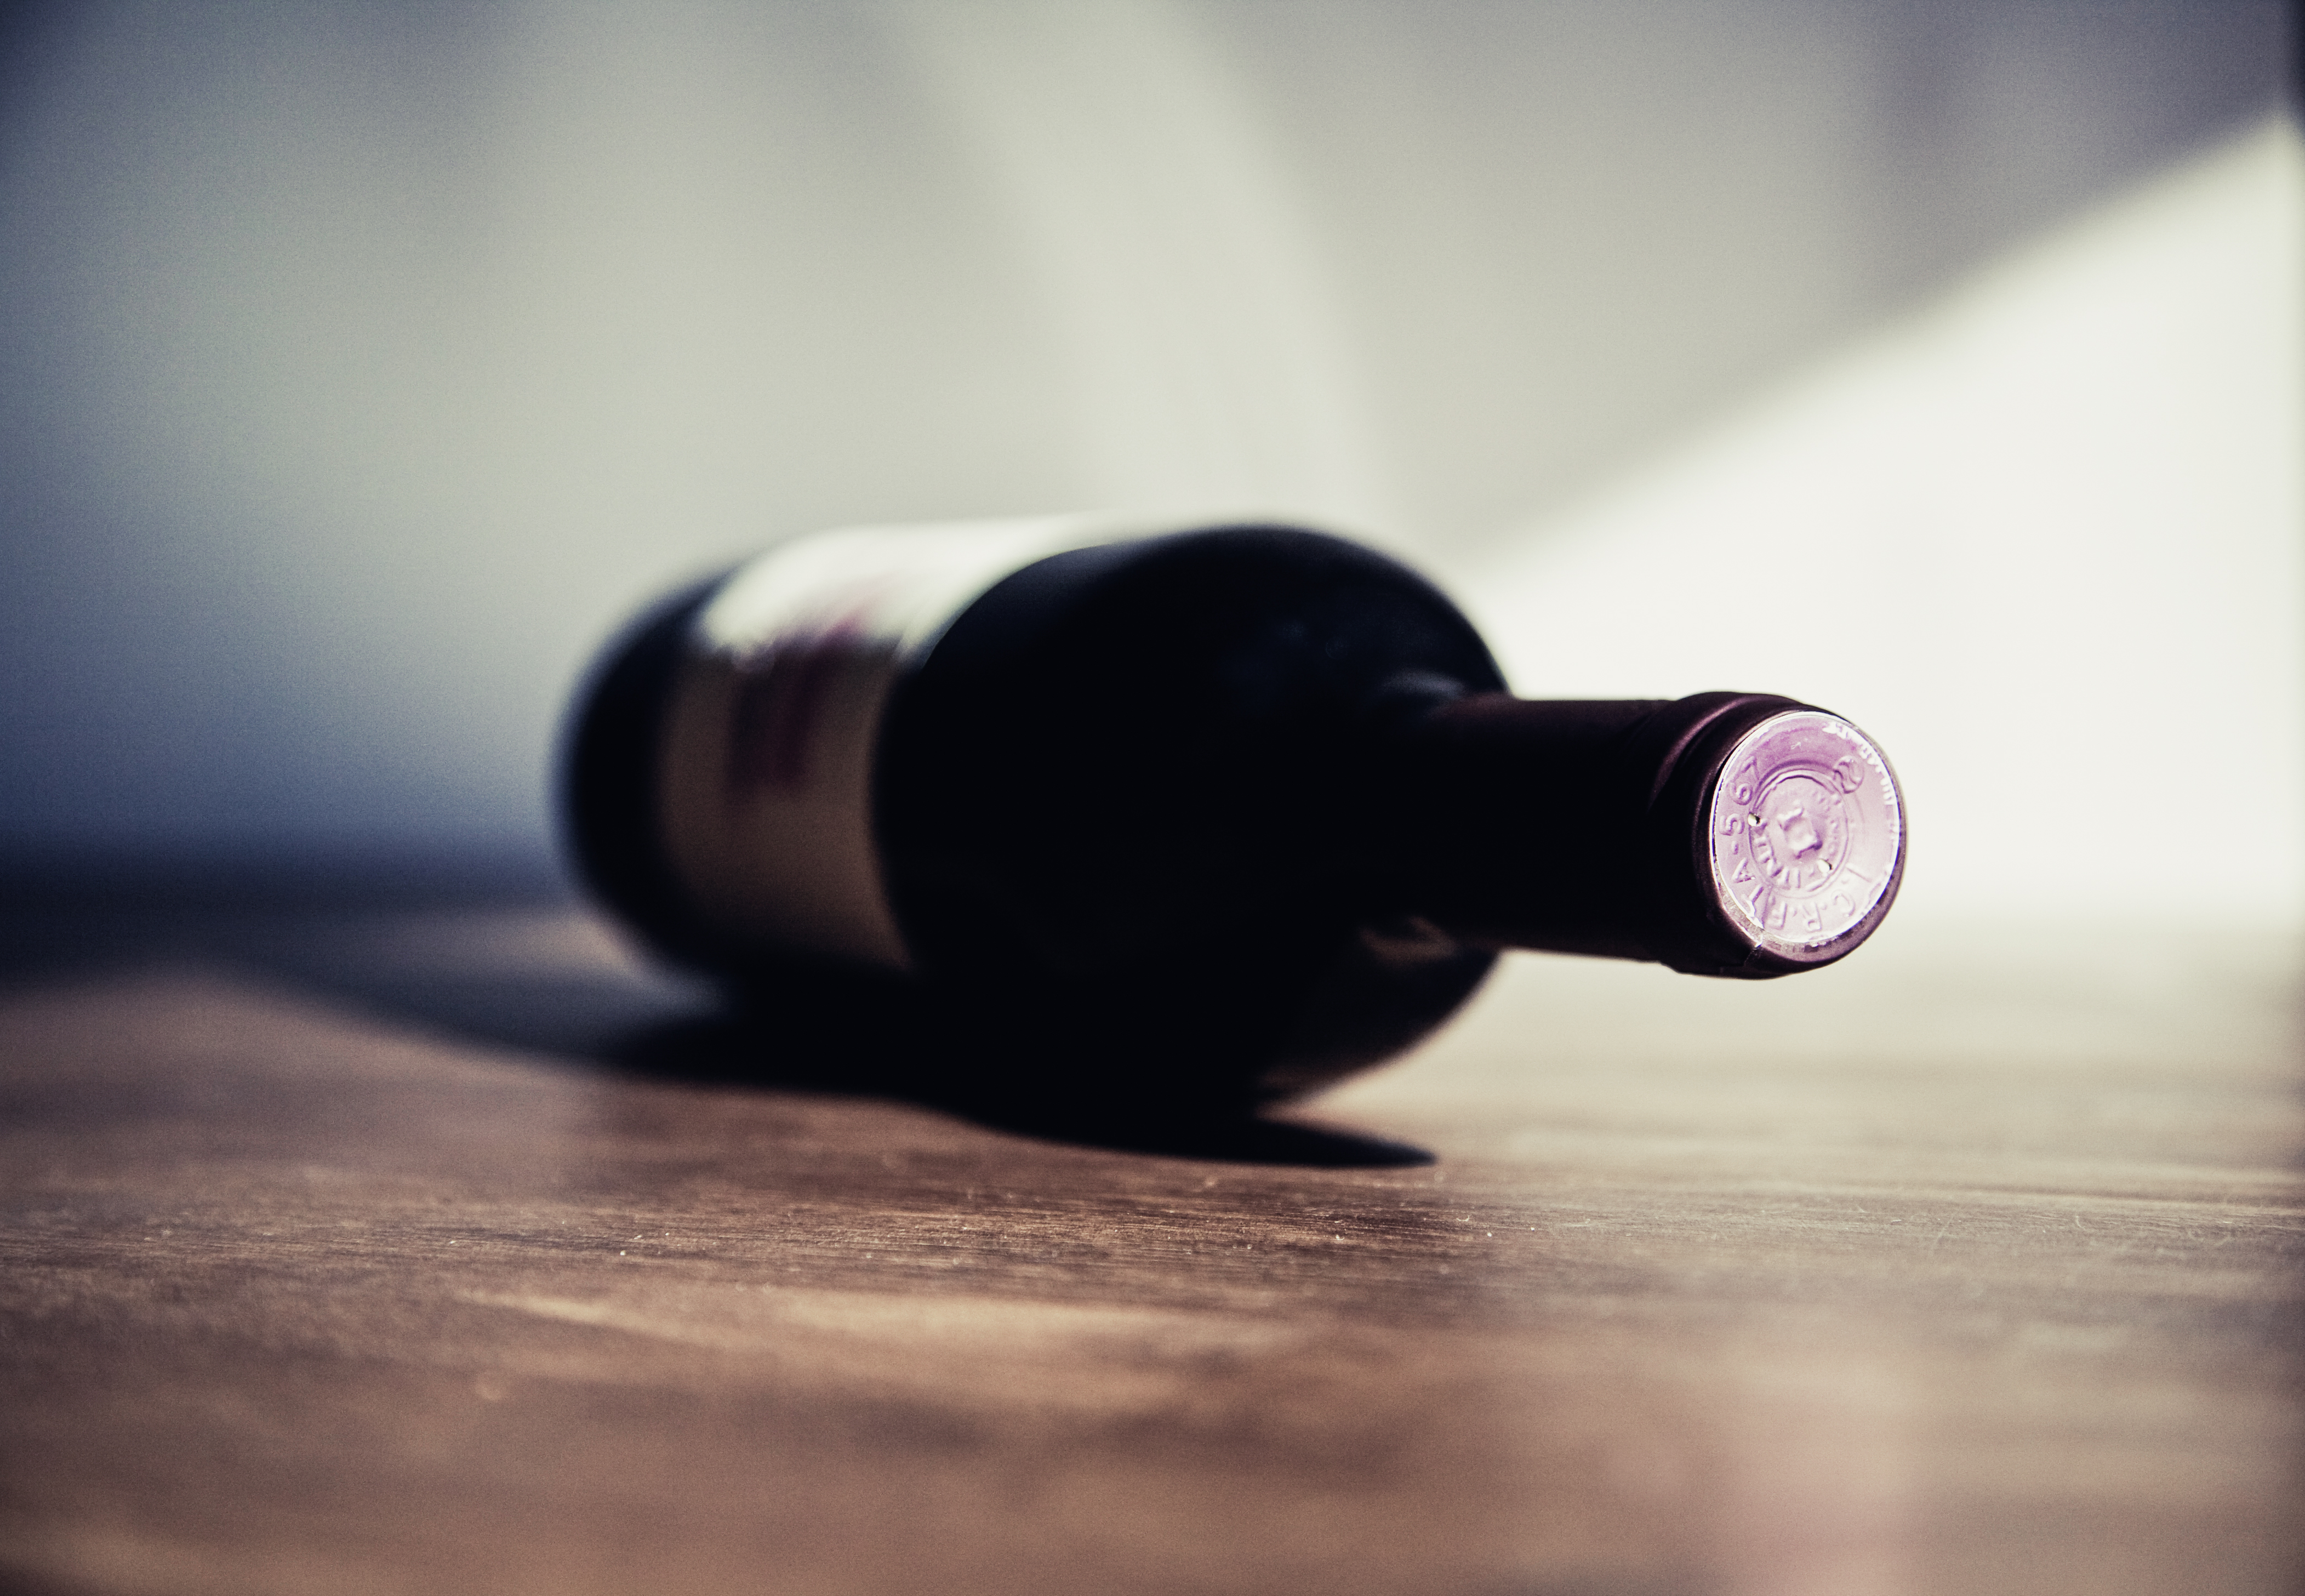
hand, table, light, wine, white, photography, red, color, macro, shadow, gadget, darkness, bottle, blue, black, lighting, wine bottle, close up, eye, photograph, beauty, organ, shape, macro photography, sense